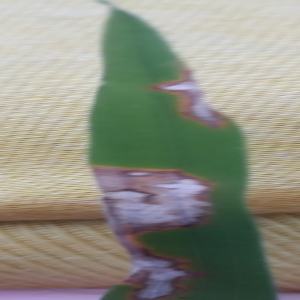
Disease: Blast